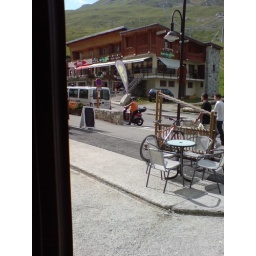
tiny motorbike with dog in top box